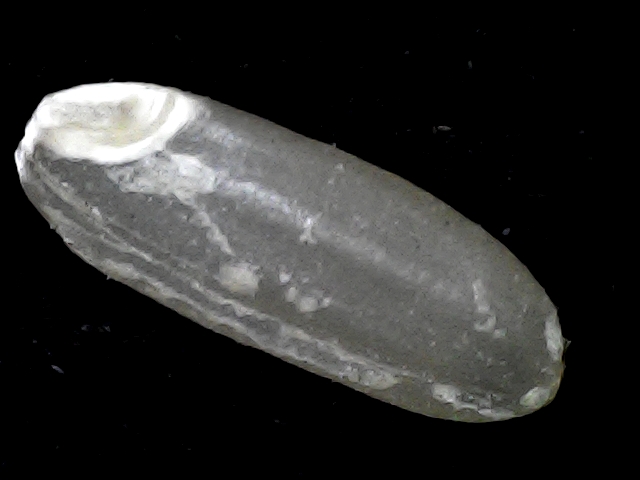
Rice variety: BD72